Sacacosuchus

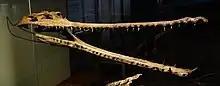
Although nearly twice its length, "Piscogavialis" was likely specialised in smaller prey than "Sacacosuchus"

During the Miocene, what is now the Pisco Basin in Peru was largely covered by a shallow marine transgression that connected to the open ocean. The environment was marked by shallow waters, protected bays with rocky shores and small islands. The south-east Pacific coast was inhabited by at least two species of crocodilians, "Sacacosuchus" and "Piscogavialis", throughout most of this time period. The remains of both species were found alongside other animals typical for the marine environments of this region including various cetaceans, seals, seabirds, marine sloths and sharks. As the Peruvian sediments yielded bones of both adults and juvenile specimens, it is assumed that "Sacacosuchus" spent its entire life in saltwater. Although "Piscogavialis" was notably larger, it was also likely more specialized, feeding primarily on fast fish. "Sacacosuchus", meanwhile, in spite of being only half the length of its contemporary relative, was adapted to a more generalist diet.